Greece national football team

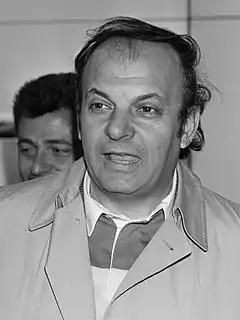
Alketas Panagoulias led Greece to the Euro 1980 and 1994 FIFA World Cup.

Greece, under the guidance of Alketas Panagoulias, made its first appearance in a major tournament at the Euro 1980 in Italy, after qualifying top of a group that included the Soviet Union and Hungary, both world football powers. In the final tournament, Greece was drawn into group A with West Germany, the Netherlands, and Czechoslovakia. In their first game, Greece held the Dutch until the only goal of the game was scored with a penalty kick by Kist, in the 65th minute. Three days later Greece played Czechoslovakia in Rome. After holding the Czechoslovakians 1–1 at the end the first half, Greece eventually lost 3–1. In their last game, Greece earned a 0–0 draw against eventual winners West Germany, concluding what was considered a decent overall performance in the team's maiden presence in a final phase of any football competition.